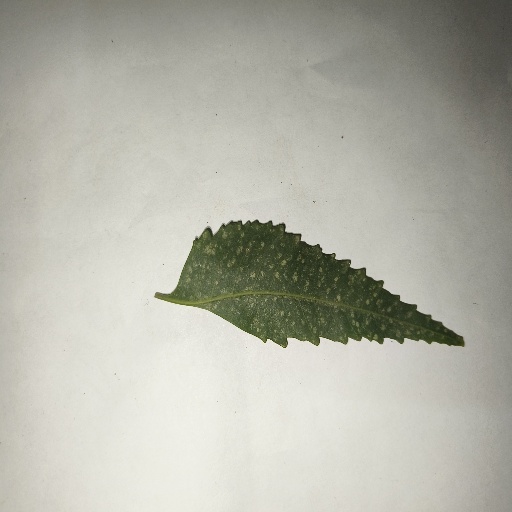
Species: Neem
Leaf condition: Powdery Mildew